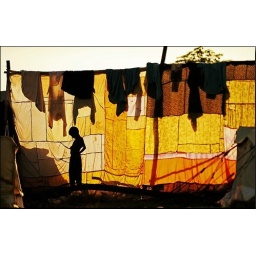
Friday, September 24, 2010A boy stood behind clothes hung to dry at Utmanzai relief camp near Charsadda, Pakistan, Friday.